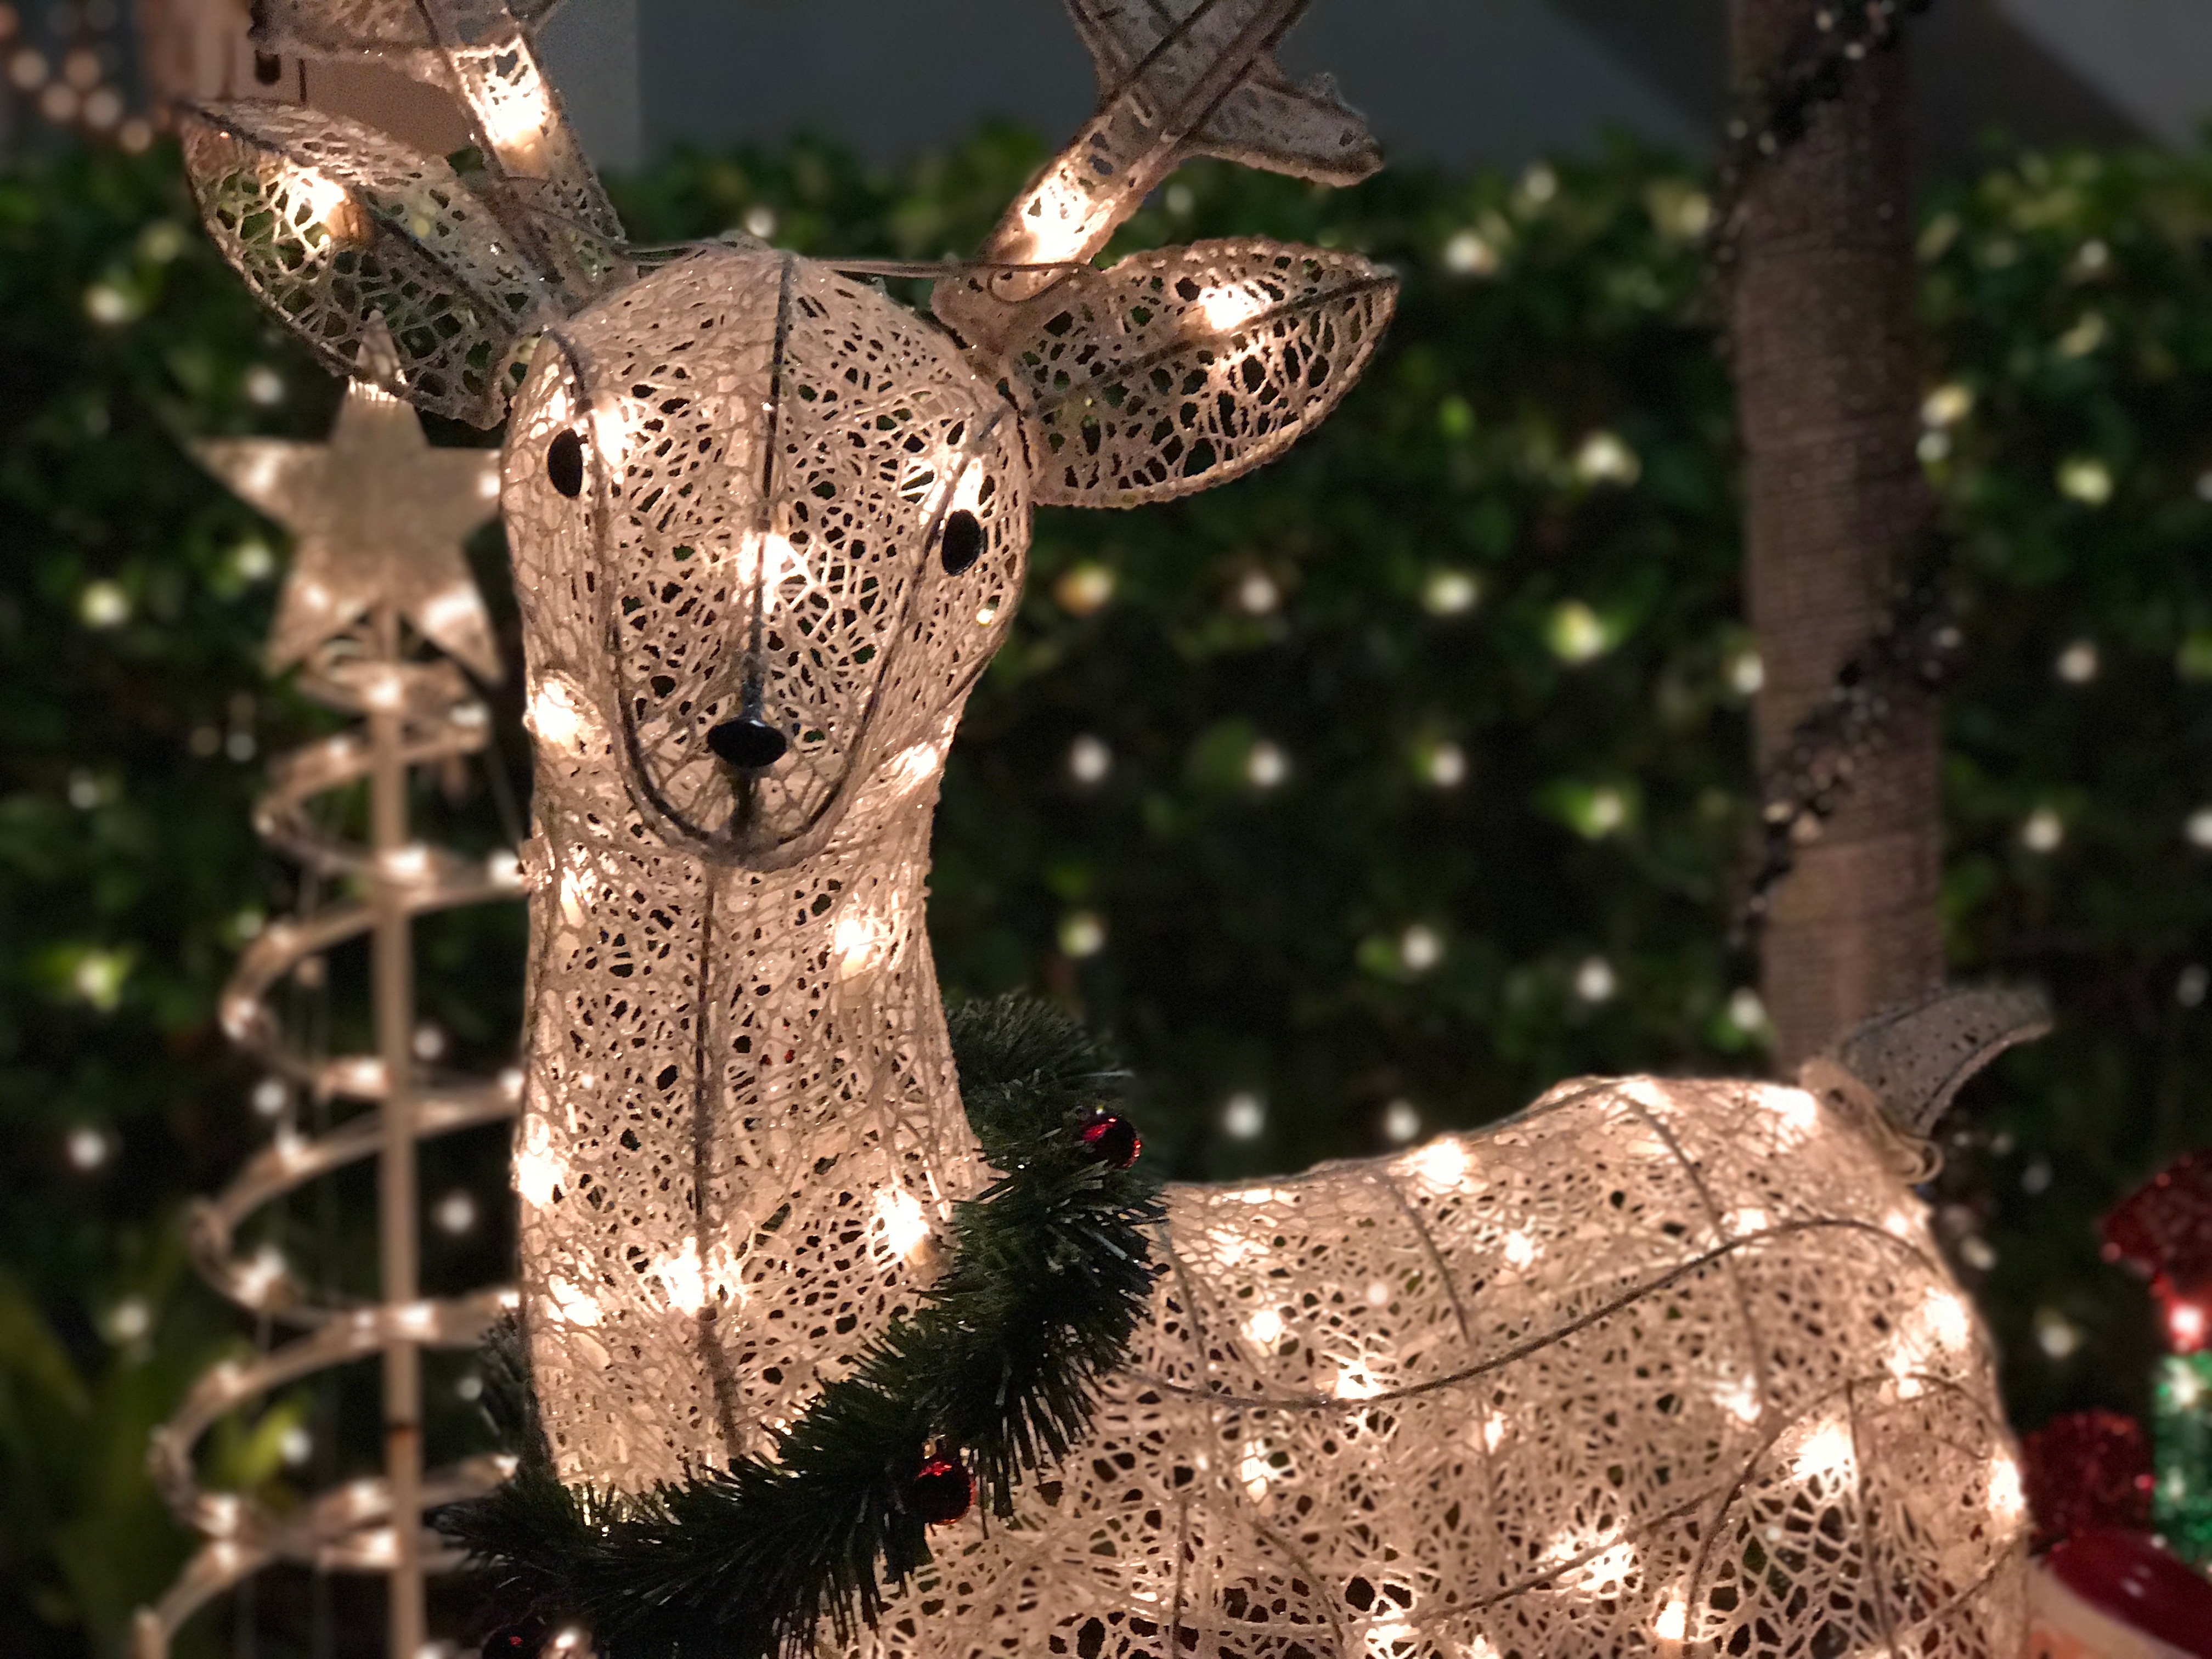
branch, wildlife, deer, mammal, fauna, vertebrate, white tailed deer